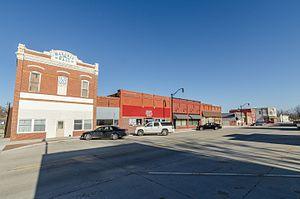
Shelby est une ville des comtés de Pottawattamie et Shelby, en Iowa, aux États-Unis. Elle est incorporée le 24 novembre 1877.